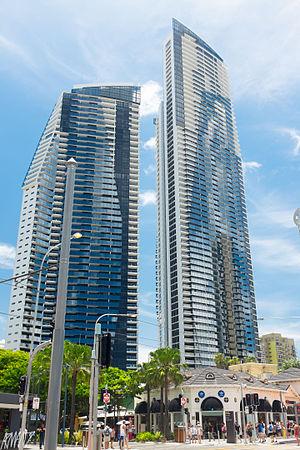
Depuis la construction du Surfers Aquarius en 1980, une quarantaine de gratte-ciel ont été construits à Gold Coast en Australie, pour abriter les nombreux touriste de cette station balnéaire, dont la Q1 Tower qui en 2014 était le plus haut gratte-ciel d'Australie avec 322 mètres de hauteur et 80 étages.